Greenbelt (Ayala Center)

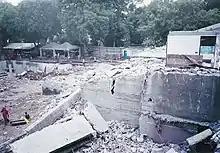
Demolition of the old Ayala Museum in 2001, which later became the site of Greenbelt 4, opened in 2004.

Greenbelt underwent enhancements, starting with the construction of the indoor Center Mall from 1989 to 1994 and the renovation in 1994 that added wheelchair ramps. The original wing was subsequently renamed Greenbelt 1 in 2000 as part of an expansion project, which involved renovation until 2001, redevelopment of the Ayala Museum from 2001 to 2004, expansion of the park, and the addition of Paseo Steel Parking and new wings such as Greenbelt 2 and 3 (ground broke in 2000 and opened in 2002), Greenbelt 4 (ground broke in 2002 and opened in 2004 on the old site of Ayala Museum), and Greenbelt 5 (opened in 2007). Demolition of surrounding structures, including United Supermarket, Garden Square Building, Shop & Lift Plaza, Greenbelt Arcade, and Greenbelt 1's service driveways occurred until 2006, mostly due to expired contracts, making way